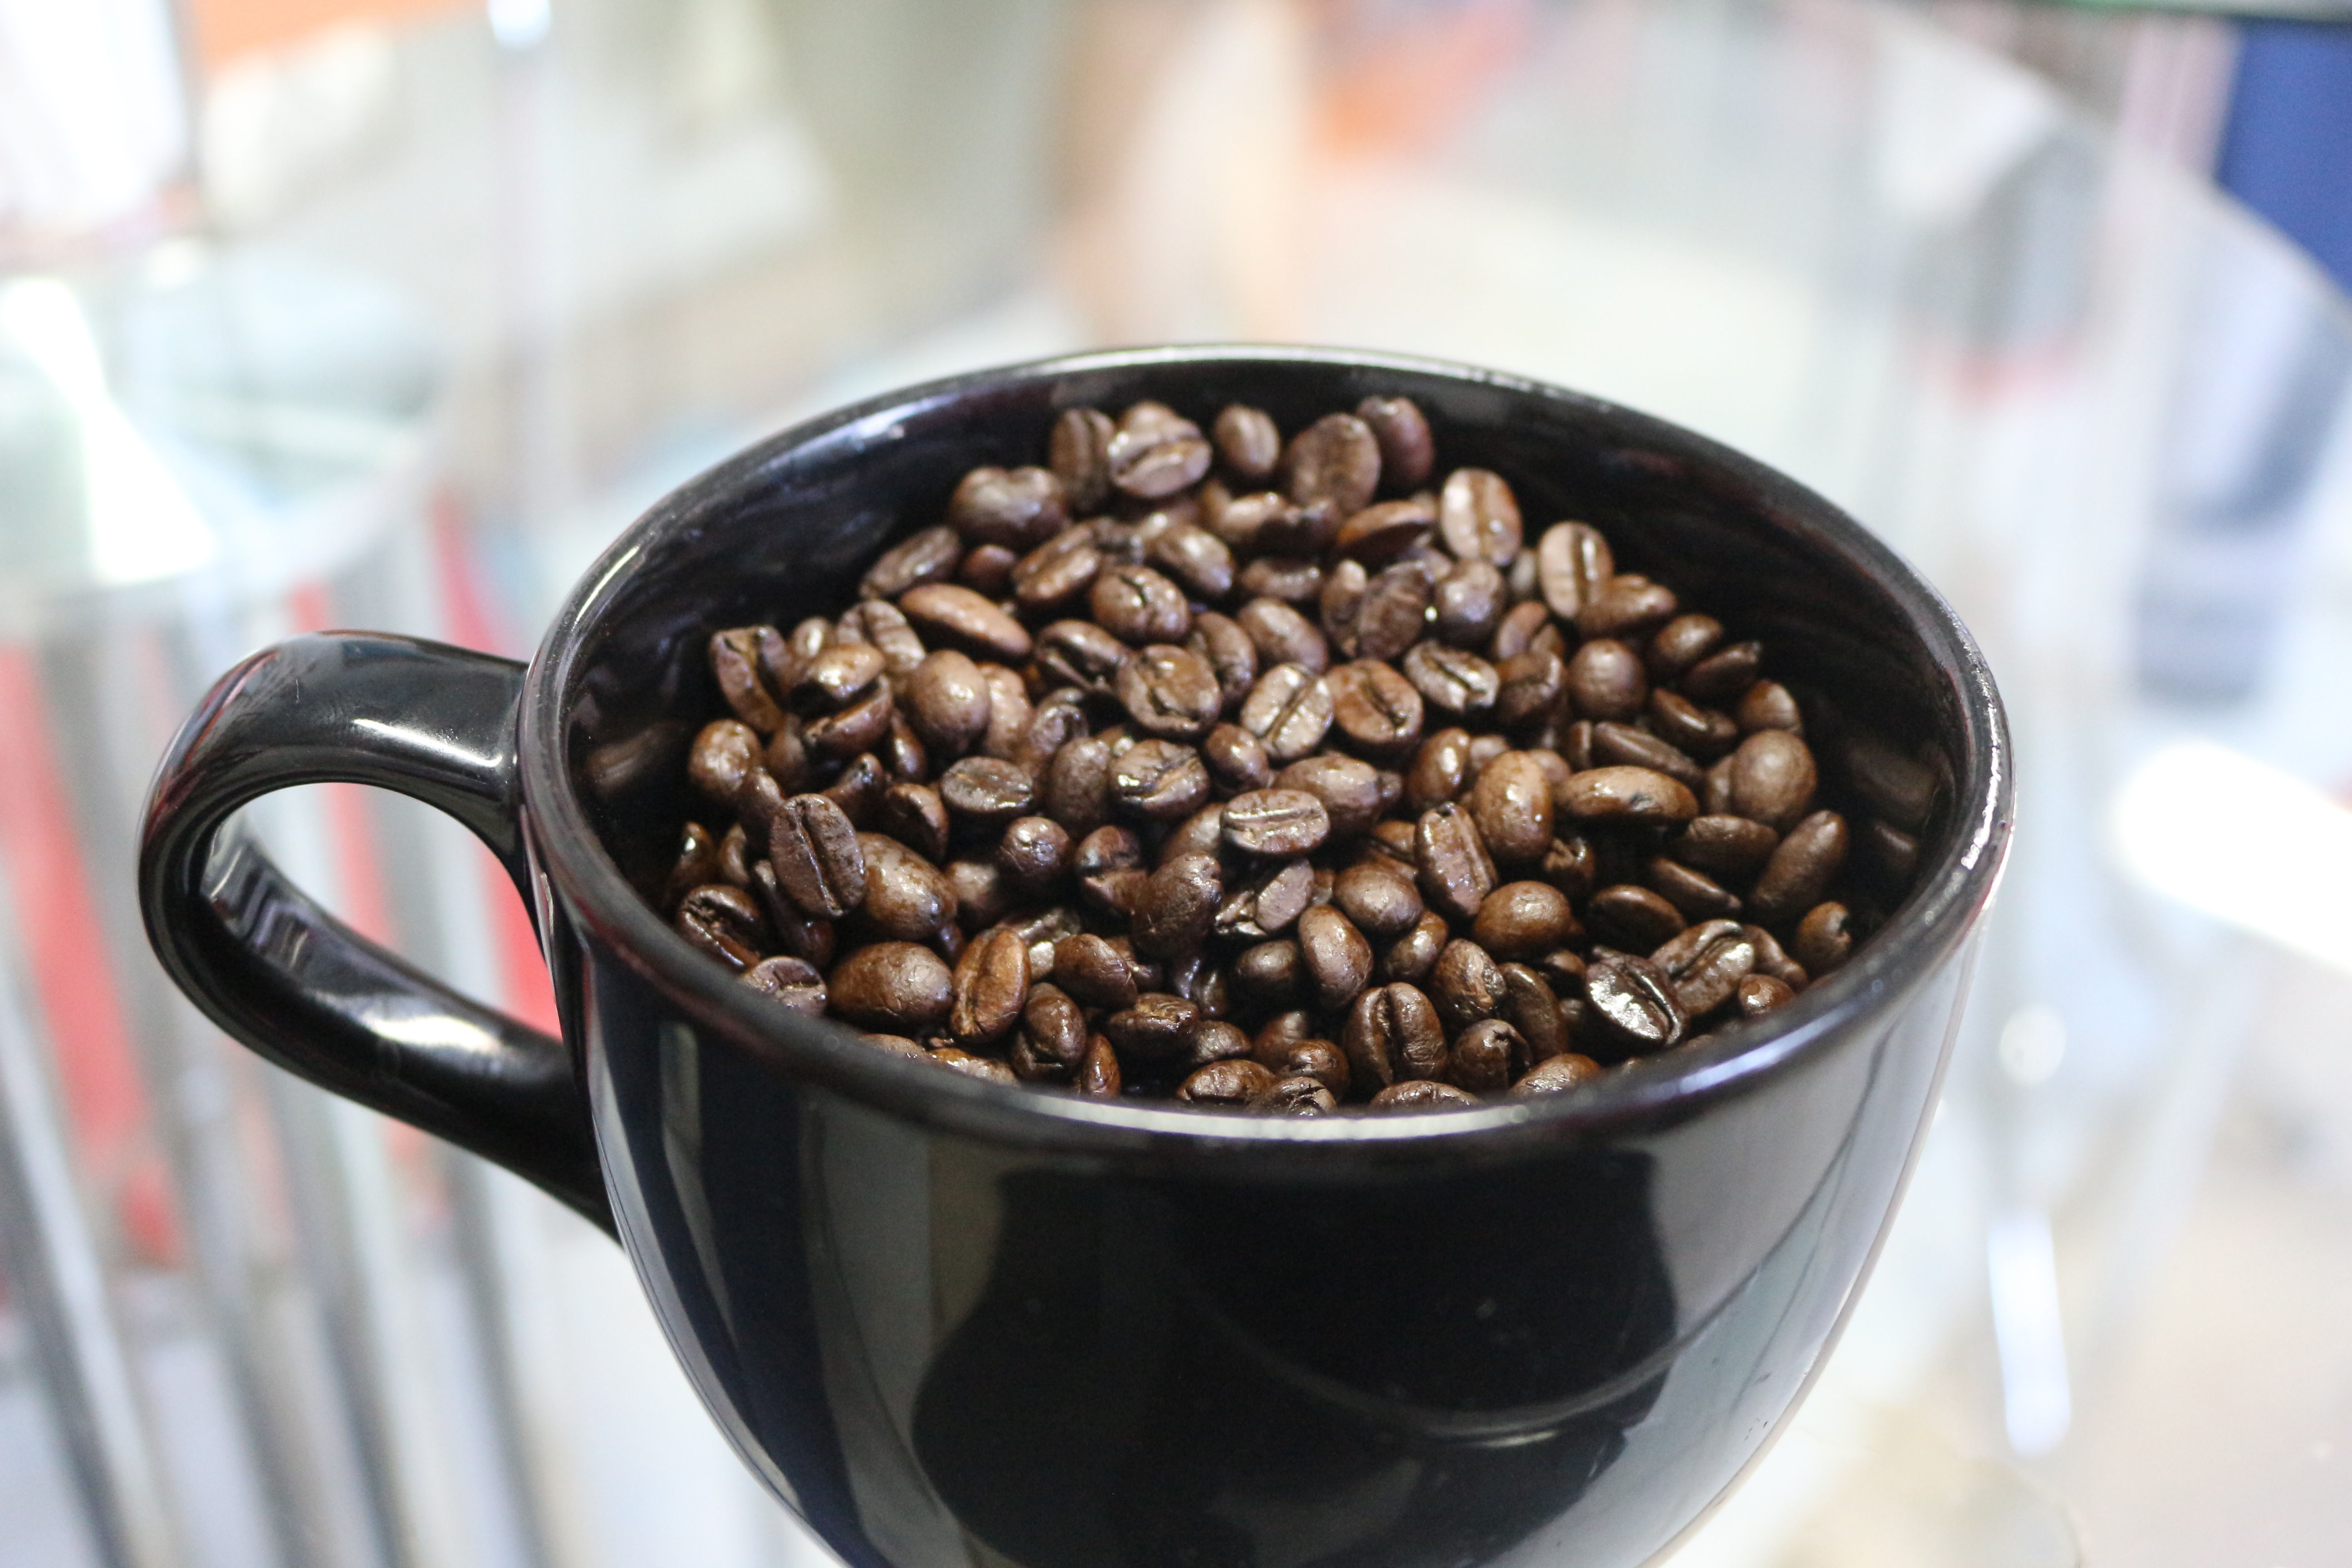
coffee, coffee bean, cup, dish, meal, food, produce, drink, coffee mug, caffeine, flavor